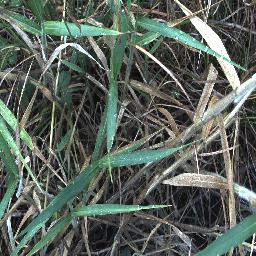
Label: negative